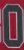
Number: 0